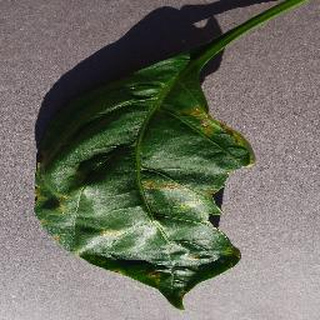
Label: bell_pepper_bacterial_spot